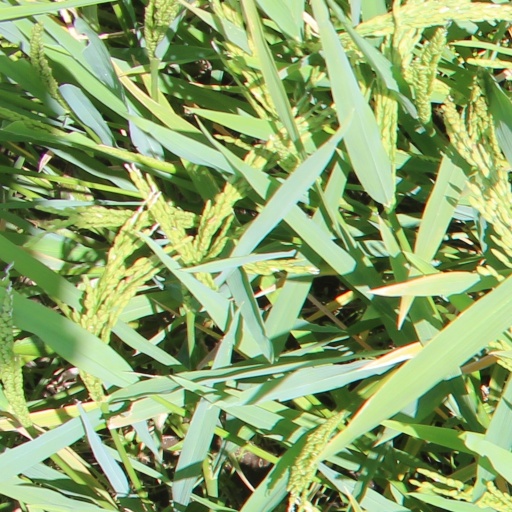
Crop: rice